List of accidents and incidents involving the International Space Station

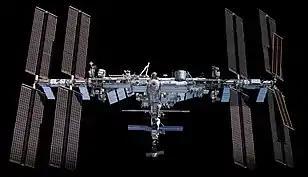
The International Space Station, as seen by a visiting spacecraft in 2021.

This article is a list of accidents and incidents related to the International Space Station (ISS). It includes mishaps occurring on board the ISS, flights to and from the space station, as well as other program related incidents. Excluded from the list are routine actions such as repairs of minor malfunctions or debris avoidance maneuvers.